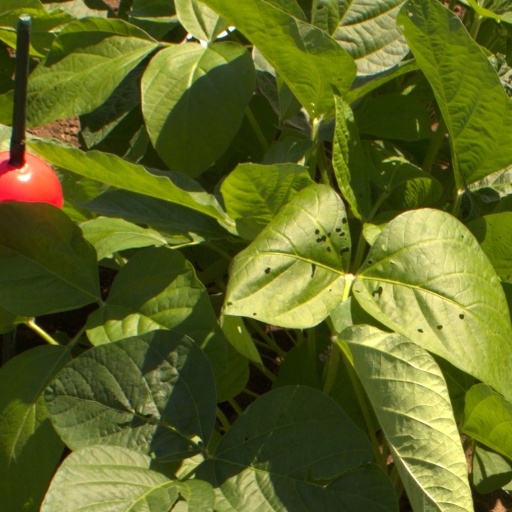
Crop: soybean